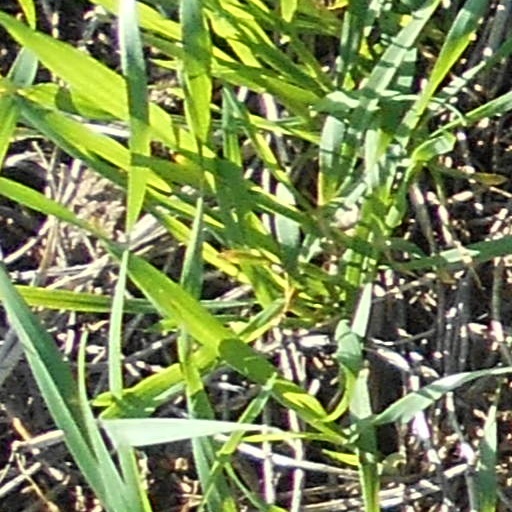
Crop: wheat